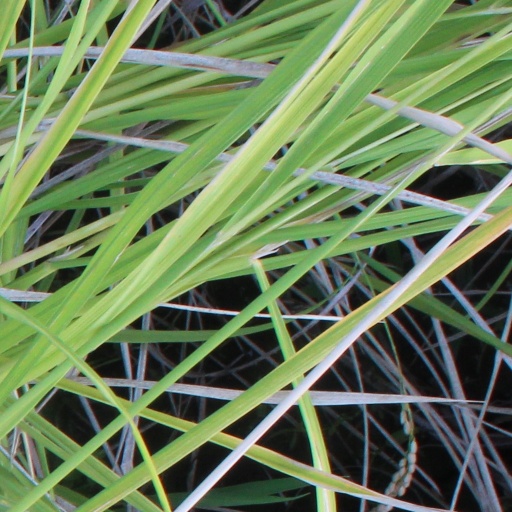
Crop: rice